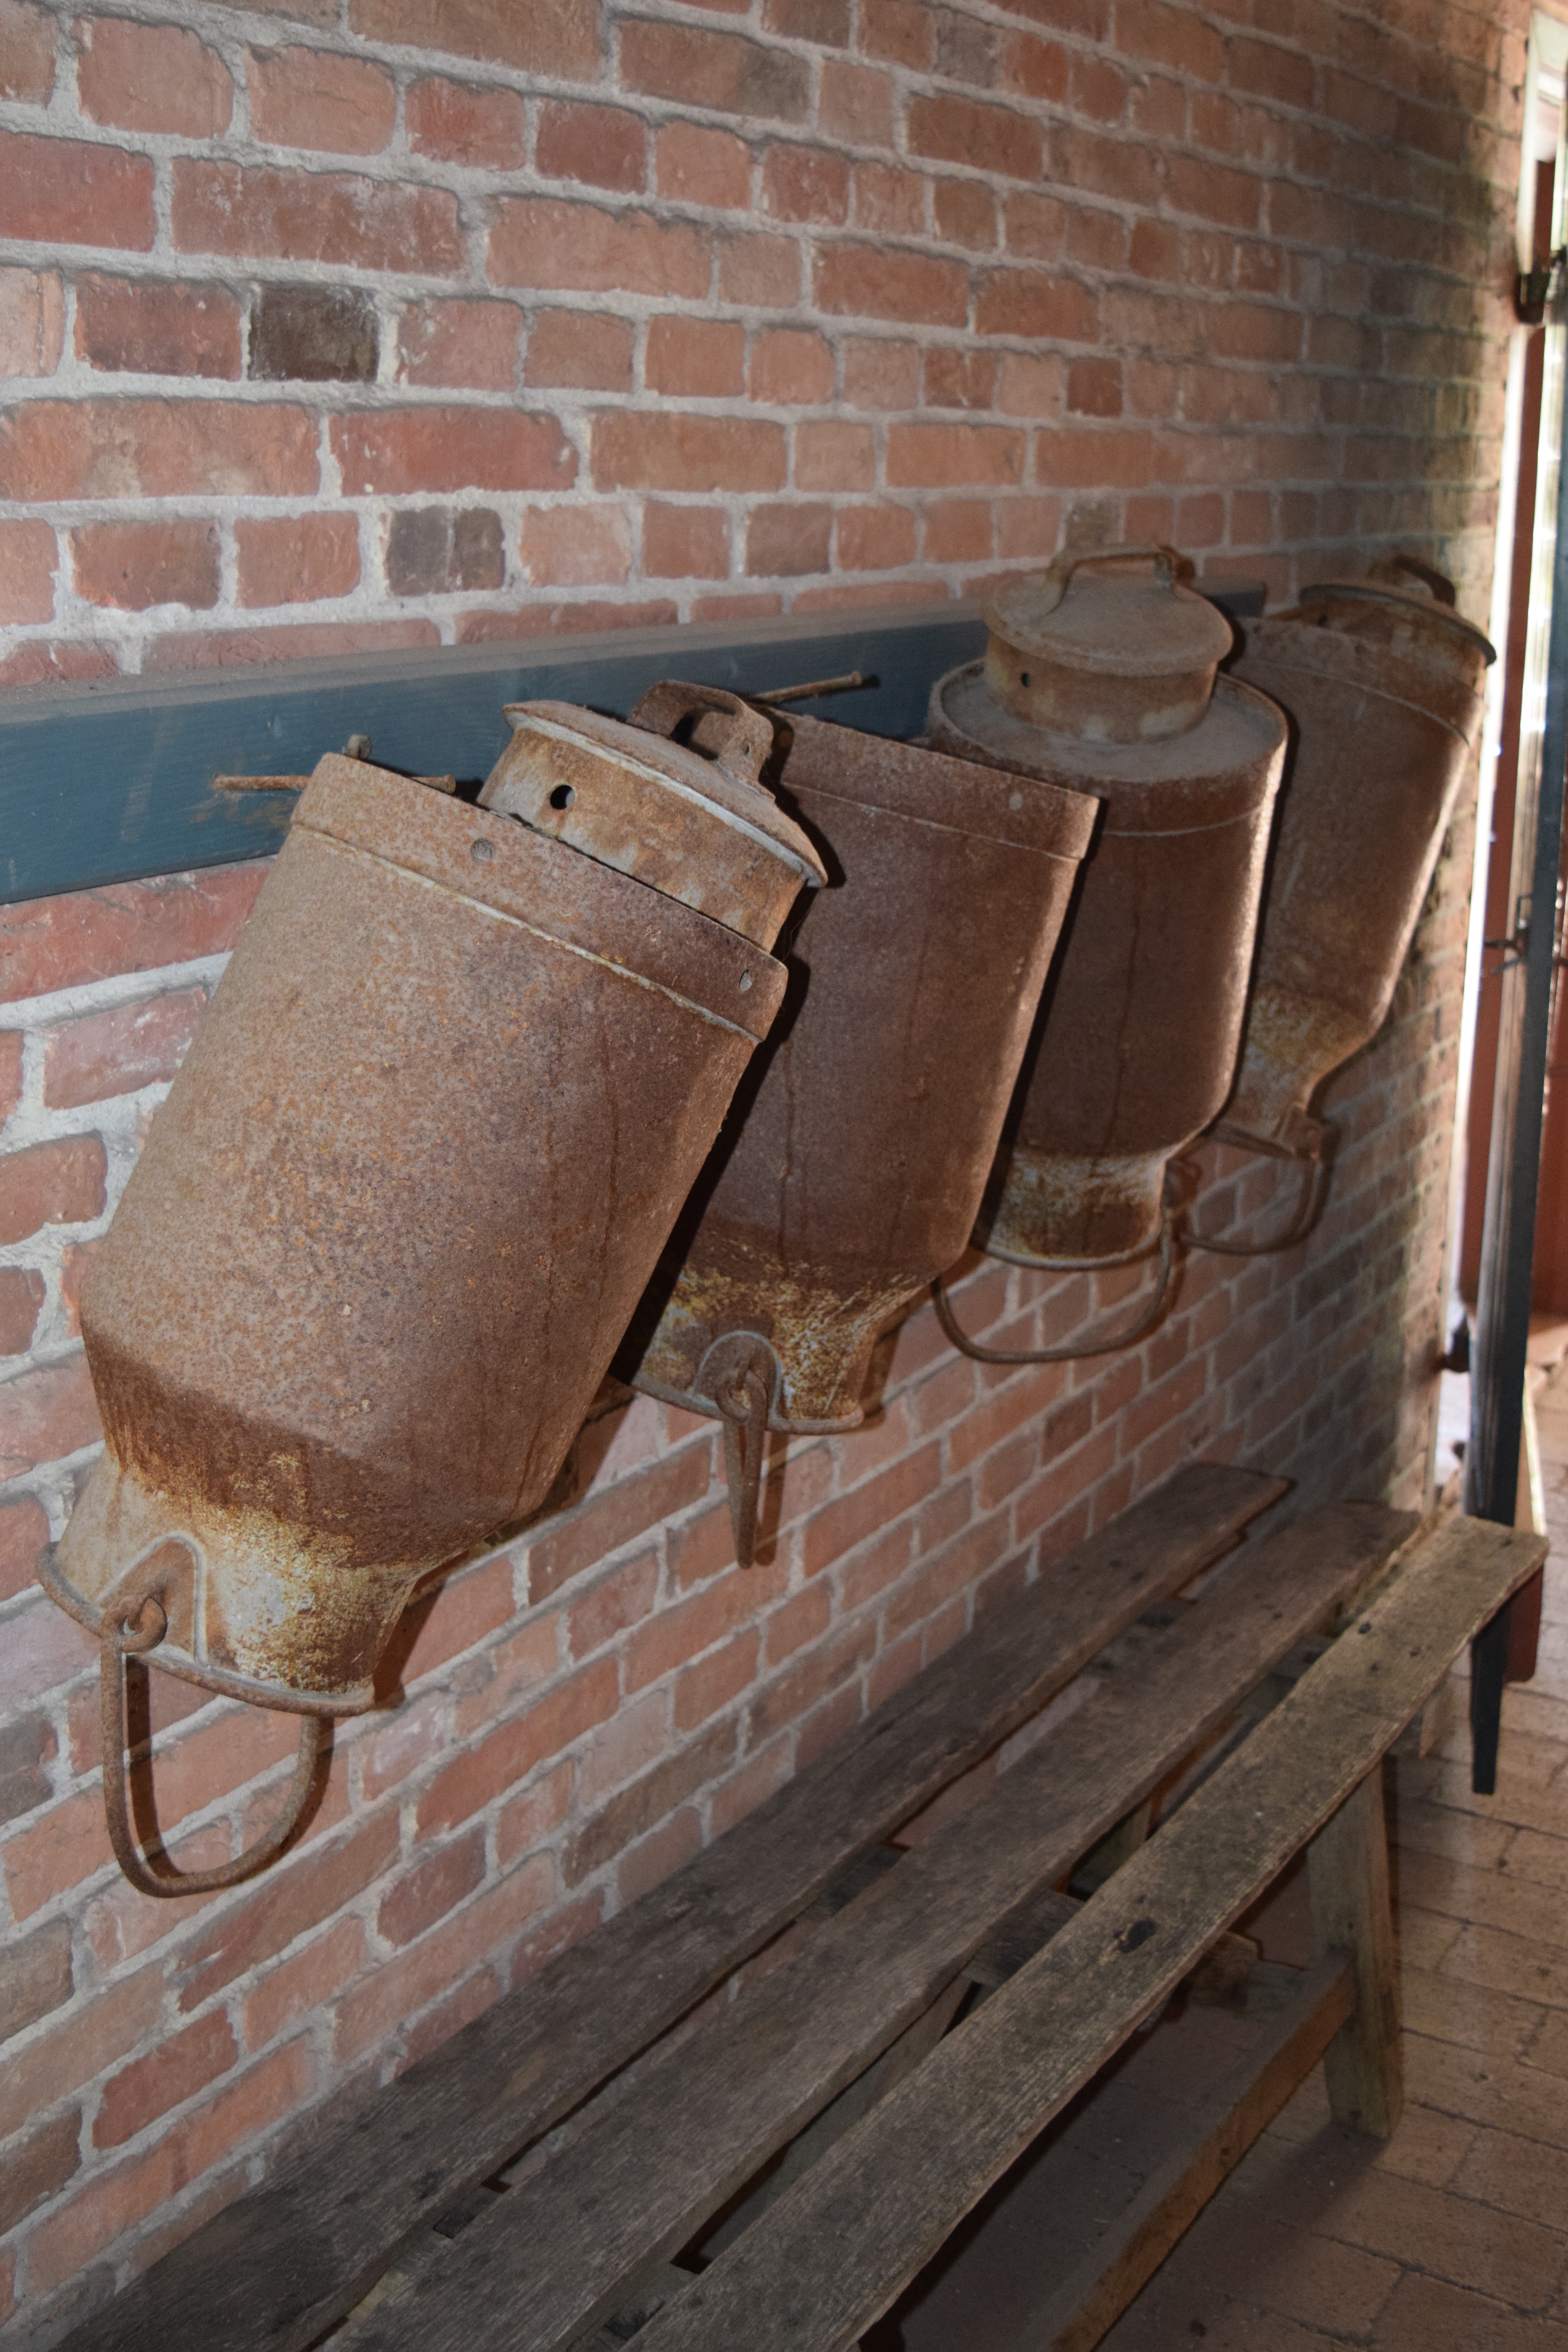
wood, farm, floor, wall, furniture, milk, brick, material, brick wall, iron, brickwork, milk cans, man made object